Princeton Christian Fellowship

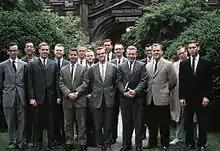
The PCF in 1960 (L-R): William Bryant '60, Ray Chao '61, Steve Johnson '60, Don Youngren '61, Ron Fisher '60, Hank Bryant '63, John Frame '61, Jim Renick '60, Suthy MacLean '58, Ken Petzinger '63, Bob Shade '60, Ron Furst '63, Bruce Higgins '60, Bart Campbell '62, Jerry Butler '60. Six became missionaries and one a theologian.

This enabled Dr. Fullerton to respond to the request of his friend by starting to hold Bible classes on the campus, which replaced the defunct Philadelphian Society and which he would continue for fifty years. These informal Bible classes grew into a formal organization in 1937, with PCF's first undergraduate president, A.G. Fletcher Jr. a member of the Princeton Class of 1938, announcing:A group of us have felt for a number of years the need on this Campus of a society with a fundamental Christian position ... [we] feel that the fine Christian tradition on which Princeton was founded is not entirely dead today and that there are still many undergraduates in the University whose senses are awake to the higher, eternal values in life, and who would welcome an opportunity to strengthen and reaffirm these convictions in a collective way through congenial fellowship with others holding similar views ... We wish to emphasize that the P. E. F. was not formed in opposition to any of the religious organizations already existing on the Campus. Our intention has never been to oppose, but rather to supplement these other programs by supplying elements which we feel have been neglected.